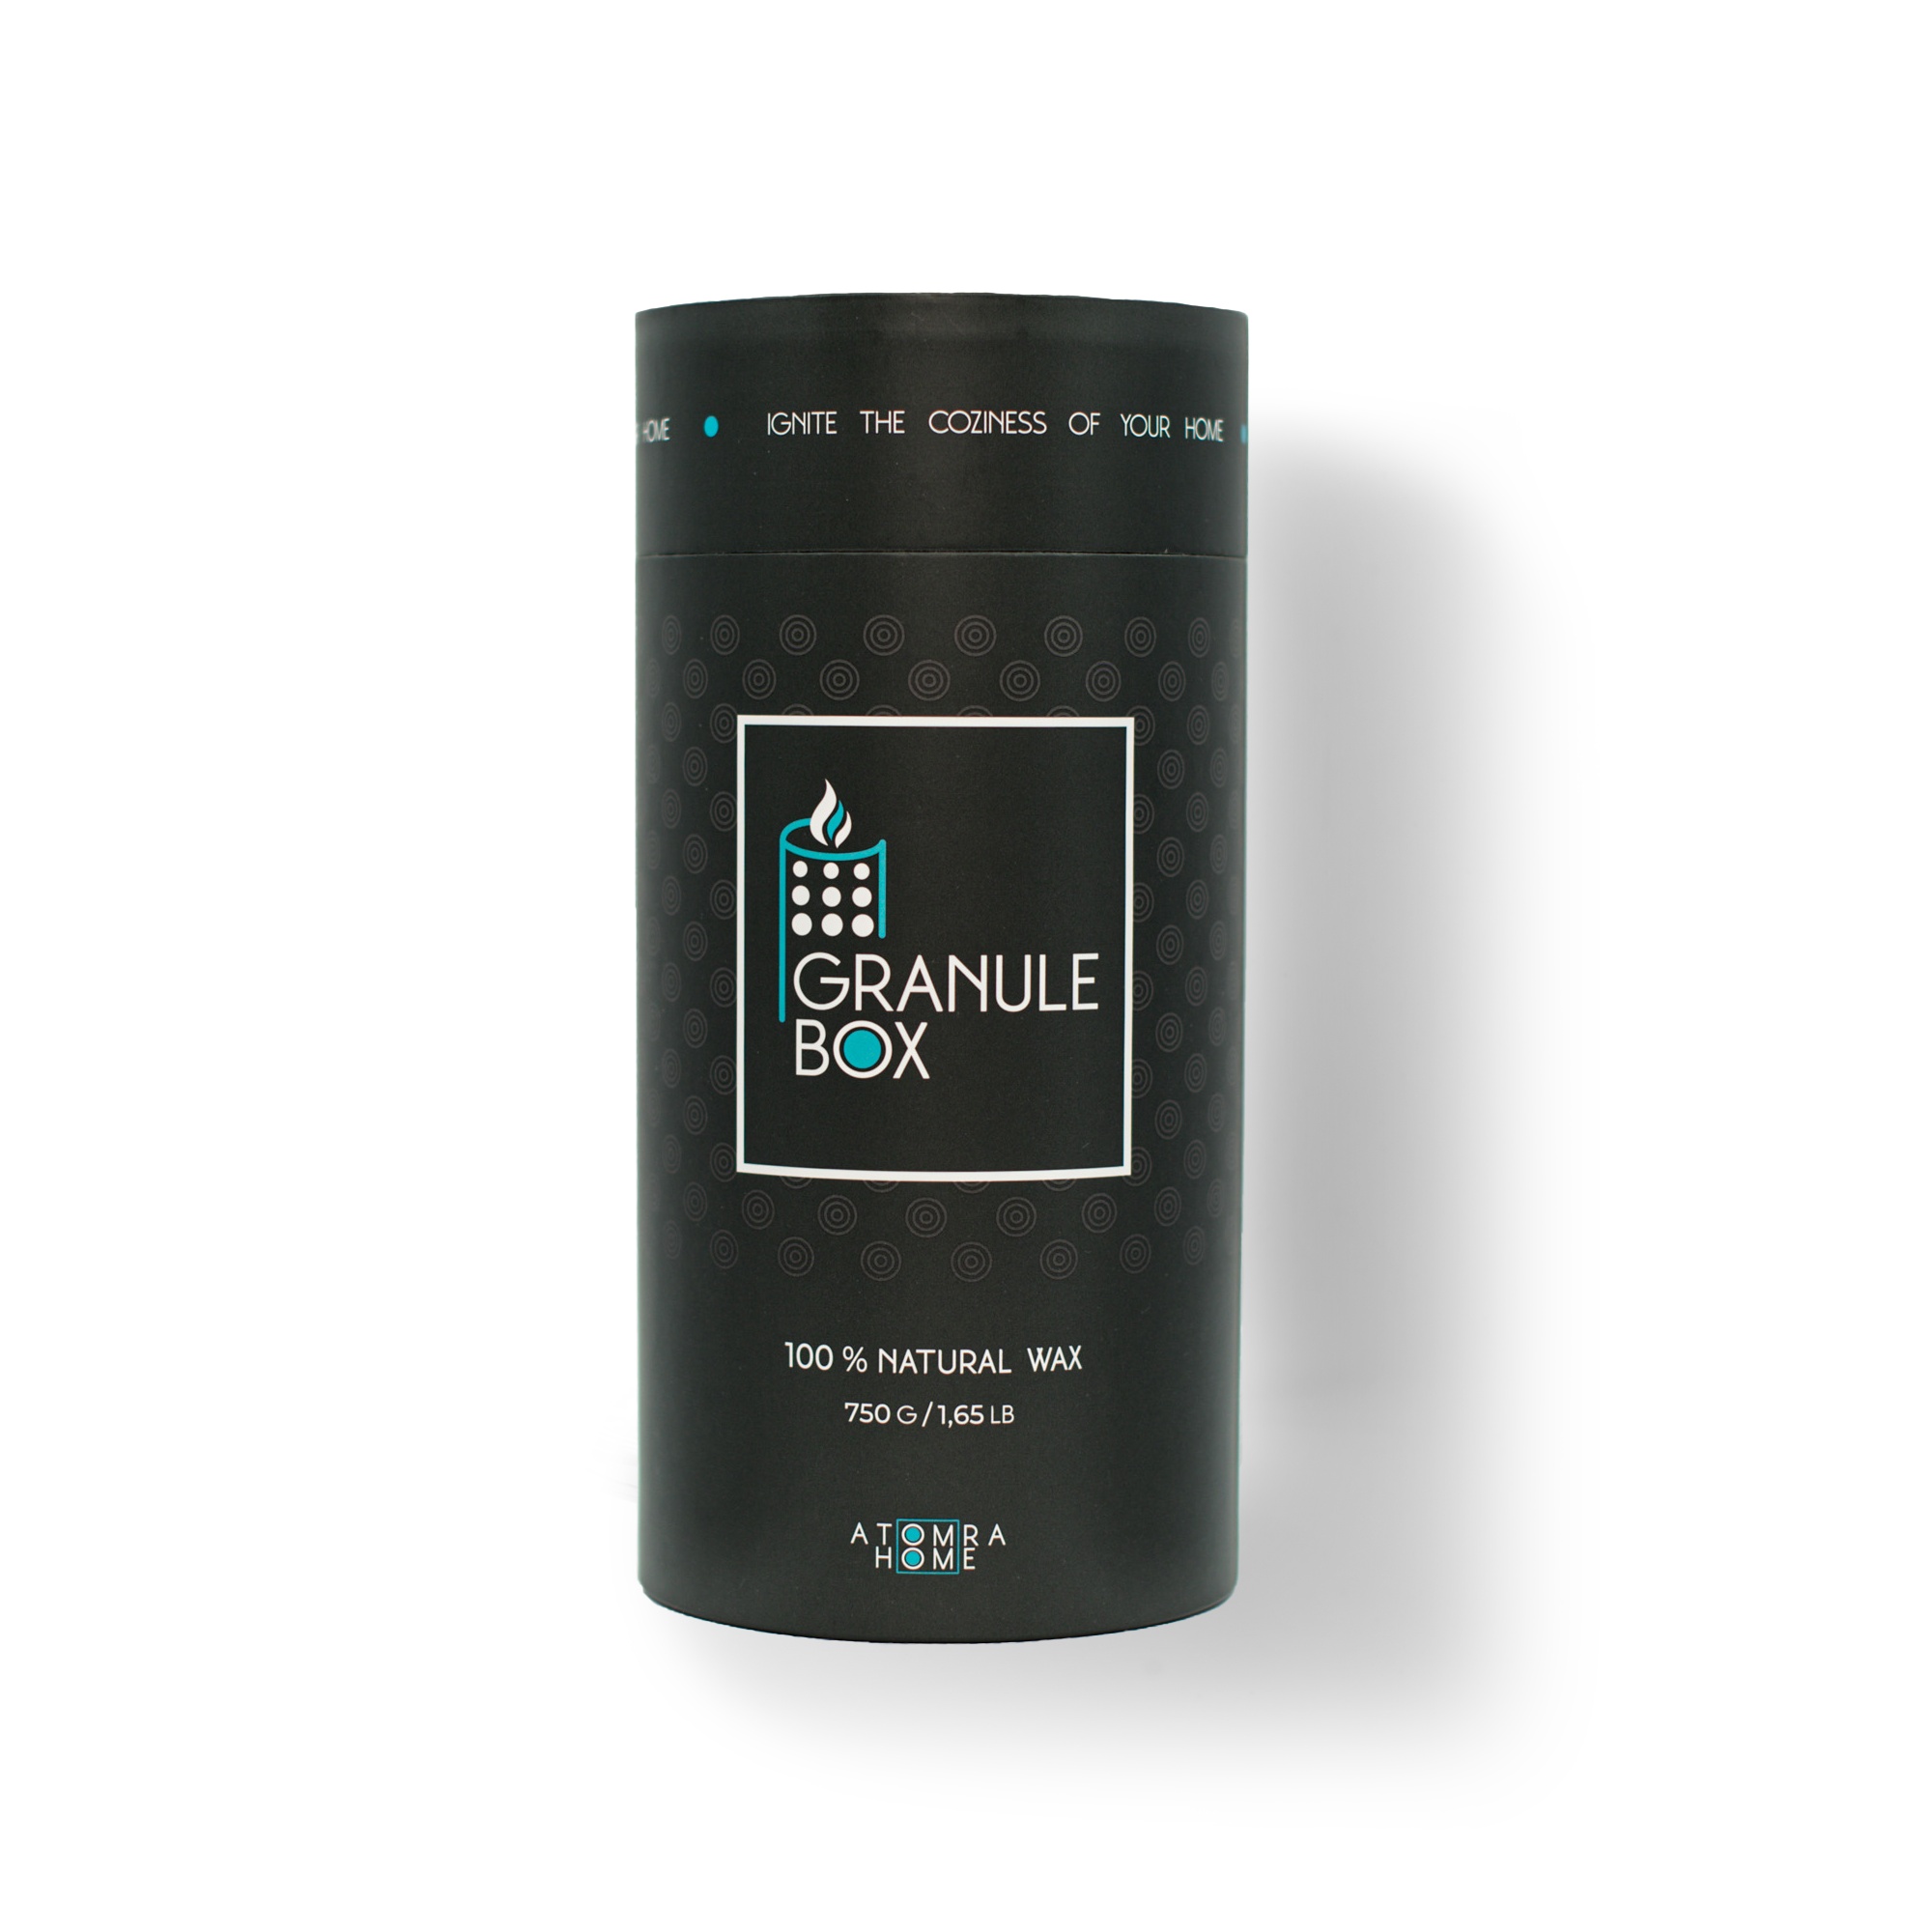
Candle Sand "Granule Box" 750g + 20 wicks
Granule box contains 750 G / 1.7 LB of sand wax, volume 1.34 / 0.35 US gallons. The length of one wick is 6 cm / 2.5 inch. EXTRA SMALL wicks are the same size as tealight wicks. Perfect for creating small, tealight - sized candles. SMALL wicks: ideal for vases with a diameter of 8 cm / 3 inches and larger. MEDIUM wicks: recommended for vases with a diameter of 10 cm / 4 inches and larger. Atomra Home sand candles burn slower than normal candles—only around 45 g. ( 0.1 lb ) of pearls are used per candle during an 8-hour event, and the rest can be reused as brand new next time. Advantages: Plant - based wax is a 100% vegetable product. Natural palm wax is odorless, you can always use your favourite candle fragrance at any time. It allows you to create and light multiple candles at once without worrying about any unwanted scents. Natural & clean-burning wax helps you refill and repurpose existing containers into candles to reduce waste. The flame is contained within the vessel, and accidental knocks will cause the wax granules to crumble and extinguish the fire.
Brand: ATOMRA HOME®
Category: Arts & Entertainment > Hobbies & Creative Arts > Arts & Crafts > Art & Crafting Materials > Olfactory Arts Materials > Candle Making Materials > Raw Candle Wax > Palm Wax